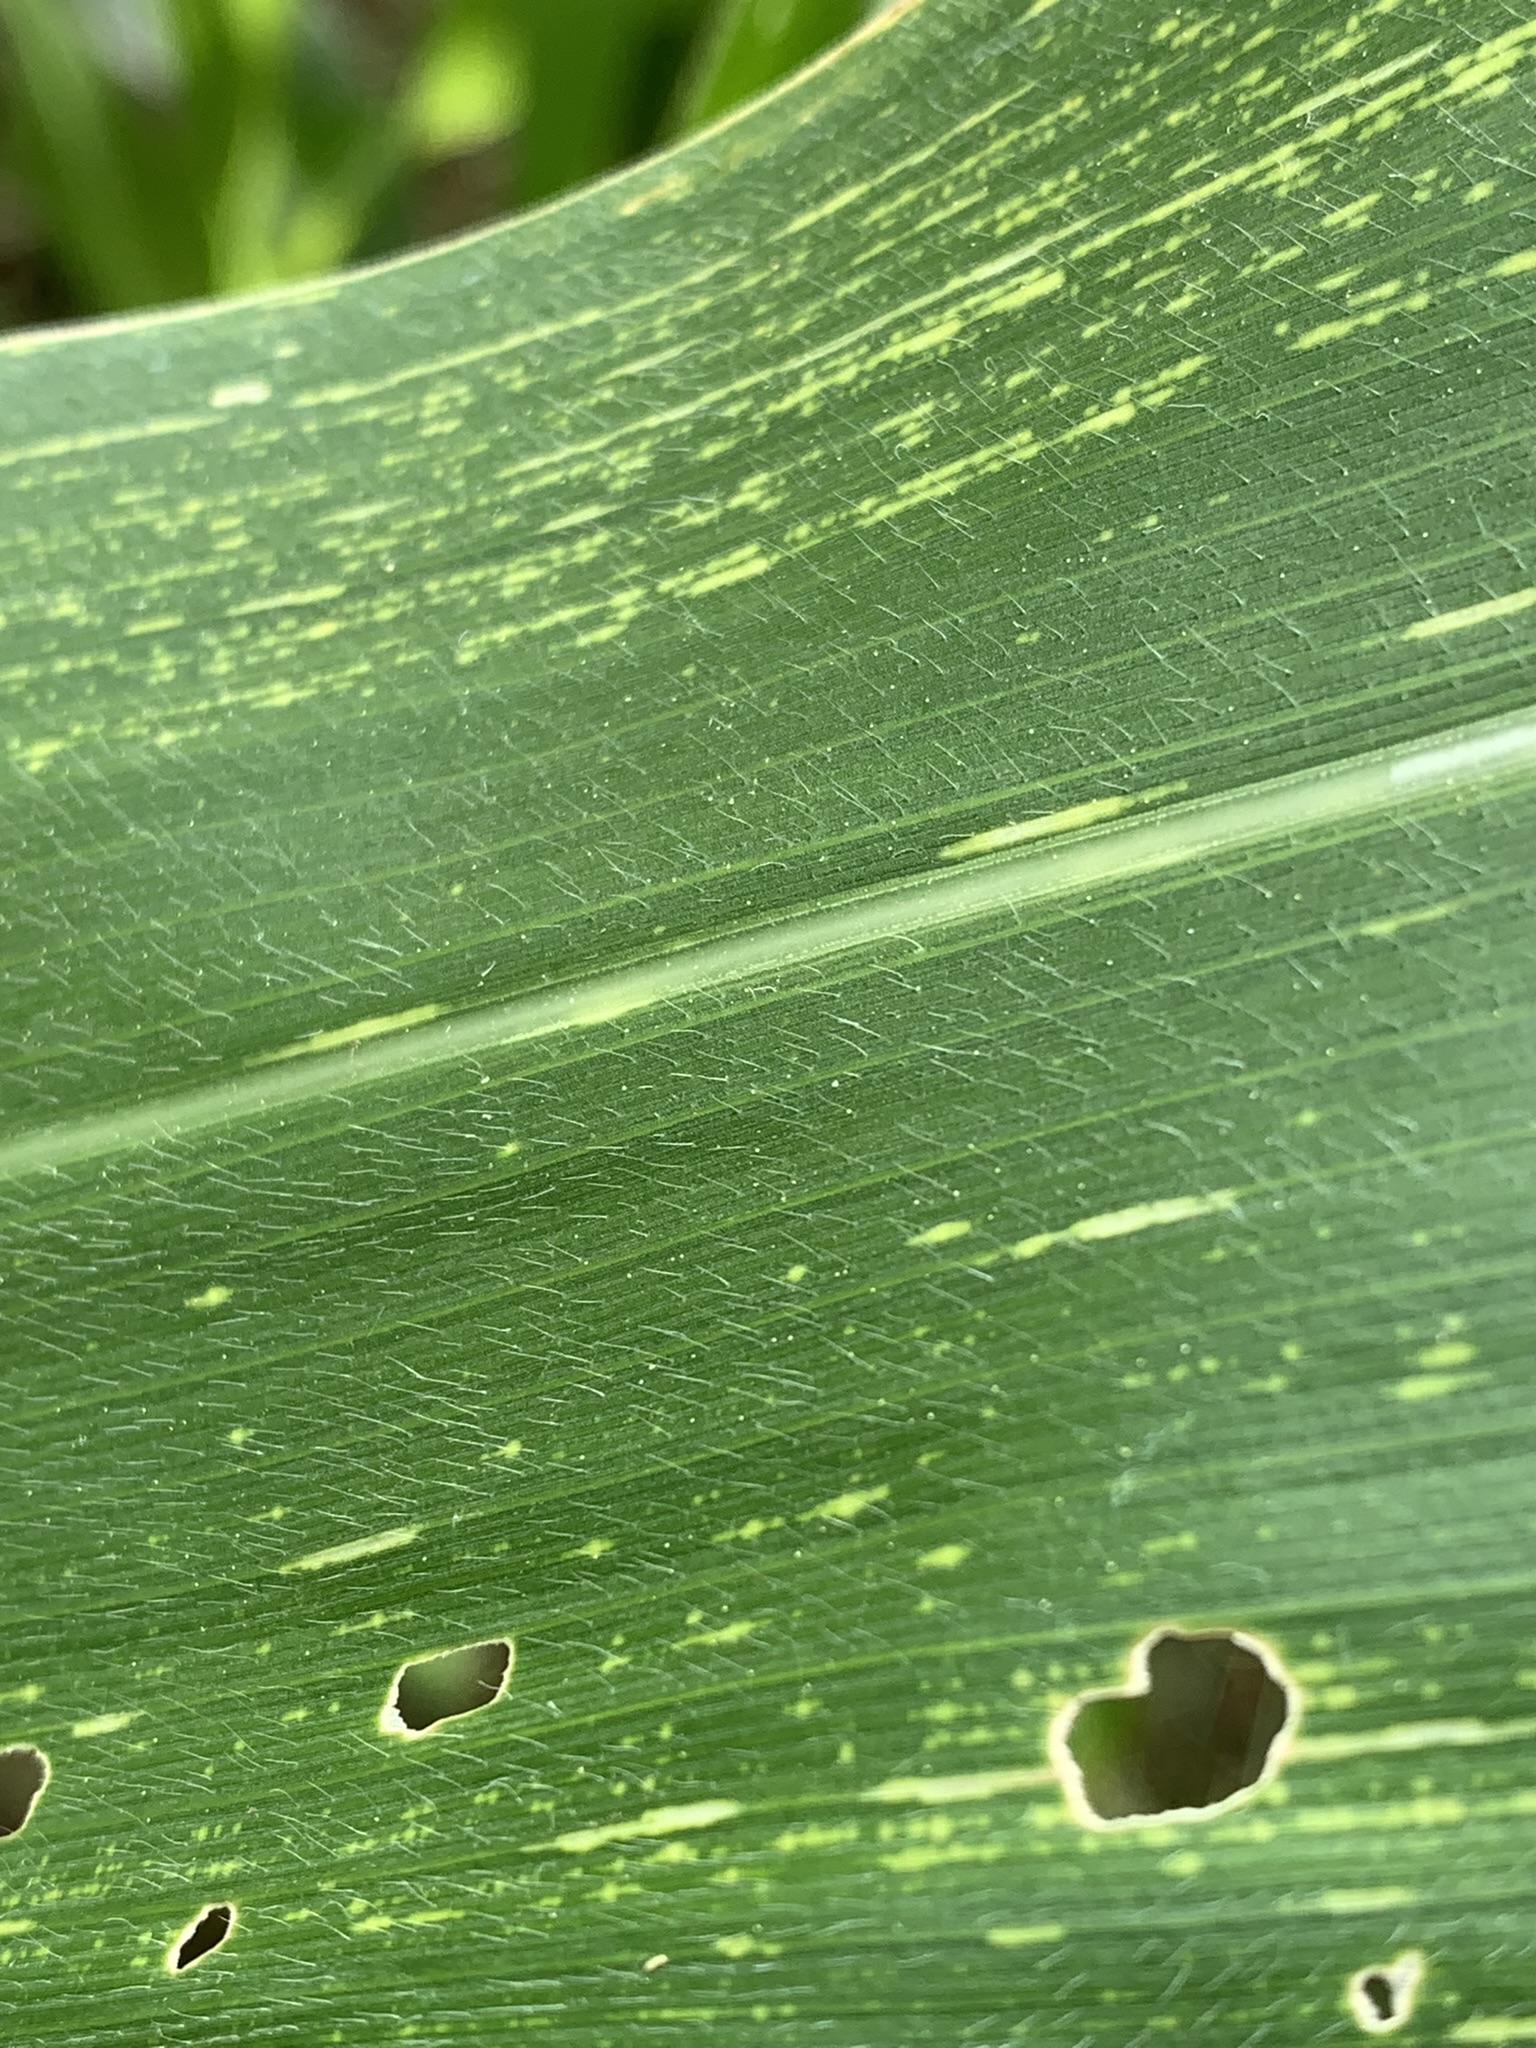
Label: MSV